Circuit de Monaco

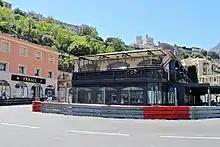
La Rascasse

Out of the tunnel, the cars have to brake hard for the tight left–right–left "Nouvelle Chicane". This has been the scene of several large accidents, including that of Karl Wendlinger in 1994, Jenson Button in 2003 and Sergio Pérez in 2011. The chicane is generally the only place on the circuit where overtaking can be attempted. There is a short straight to "Tabac", so called as there used to be a tobacconist on the outside of the corner. "Tabac" is a tight fourth-gear corner which is taken at about . Accelerating up to , the cars reach "Piscine", a fast left–right followed by a slower right–left chicane which takes the cars past the Rainier III Nautical Stadium, its swimming pool gives its name to the corner.